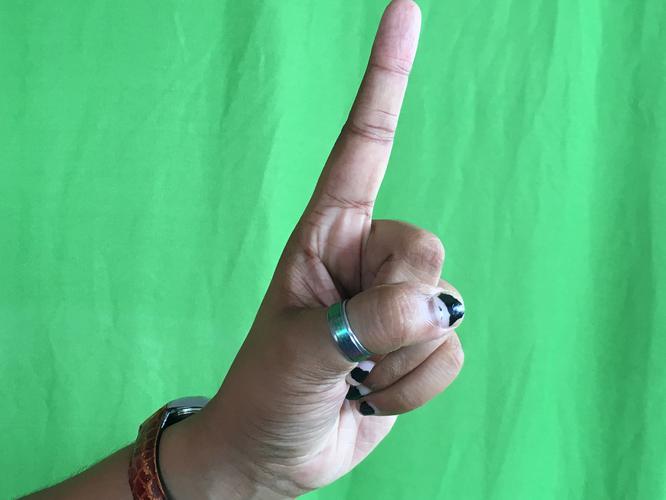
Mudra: Suchi
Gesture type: single_hand